Tour Generación RBD en Vivo (video)

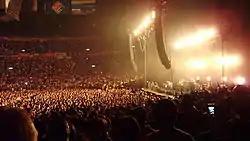
The Palacio de los Deportes, where the DVD was recorded.

Tour Generación RBD En Vivo is the first live material release of Mexican pop group RBD. The video was released on 26 August 2005 in Mexico and on 8 November 2005 in the United States. The DVD includes footage of RBD's first concert tour, Tour Generación RBD, which OCESA certified the No. 1 tour of 2005 in Mexico. The tour was seen by over 900,000 fans and visited over 30 Mexican cities, as well as Venezuela, Colombia, Puerto Rico and Ecuador. The live performances shown in the release were filmed during RBD's 7 concerts at the Palacio de los Deportes in Mexico City.